Ruscism

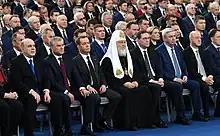
Patriarch Kirill sitting alongside Dmitry Medvedev during Vladimir Putin's speech on 21 February 2023

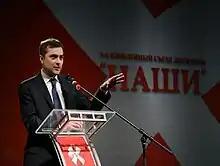
Surkov giving a speech to the "Nashi" Youth Movement. It has been likened to the Hitler Youth ("Hitlerjugend") and dubbed the ""Putinjugend"" ("Putin Youth").

By 2022, during the Russian invasion of Ukraine, terms like "Rashyzm" and "Rashyst" were widely used by Ukrainian military, political, and media circles. Oleksiy Danilov, Ukraine's National Security and Defense Council Secretary, prominently advocated for "Ruscism" to describe Russia's aggression, asserting it as worse than fascism: